Pasargadae

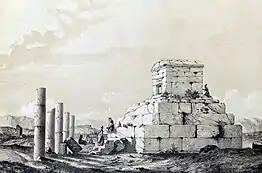
The tomb of Cyrus the Great in the Qajar period

The most important monument in Pasargadae is the tomb of Cyrus the Great. It has six broad steps leading to the sepulchre, the chamber of which measures long by wide by high and has a low and narrow entrance. Though there is no firm evidence identifying the tomb as that of Cyrus, Greek historians say that Alexander believed it was. When Alexander looted and destroyed Persepolis, he paid a visit to the tomb of Cyrus. Arrian recorded in the second century CE that Alexander commanded Aristobulus, one of his warriors, to enter the monument. Inside he found a golden bed, a table set with drinking vessels, a gold coffin, some ornaments studded with precious stones and an inscription on the tomb. No trace of any such inscription survives, and there is considerable disagreement about the exact wording of the text. According to Strabo and Arrian report it said: